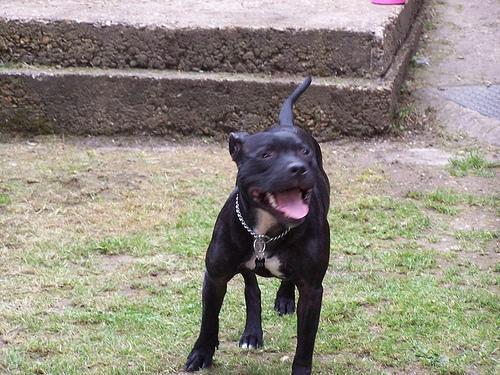
staffordshire bull terrier